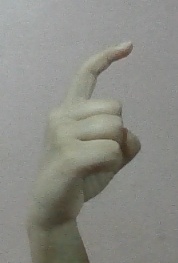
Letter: ra